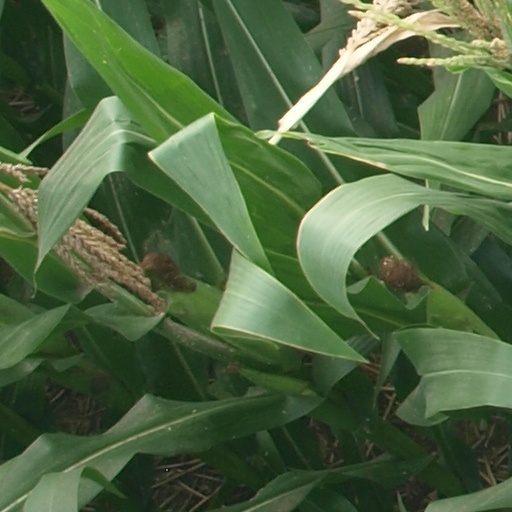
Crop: maize; corn